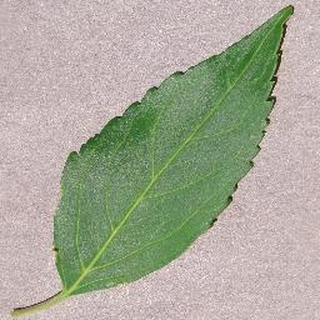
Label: healthy_cherry